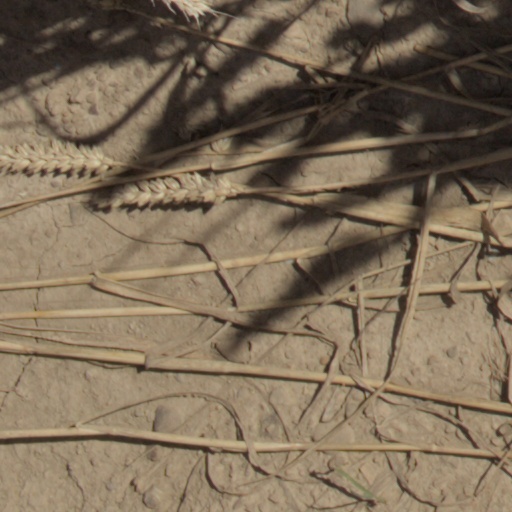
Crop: wheat